Elim (place)

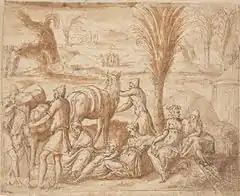
Depiction of the Hebrews camping in Elim, by Bernard Salomon, c. 1550

Elim, according to the Hebrew Bible, was one of the places where the Israelites camped following the Exodus from Egypt. It is referred to in Exodus 15:27 and Numbers 33:9 as a place where "there were twelve wells of water and seventy date palms," and that the Israelites "camped there near the waters".